BBC Radio 4 Extra

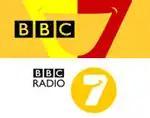
Former branding as BBC 7 (2002) and BBC Radio 7 (2008). Both featured a smiling face motif. The latter was created by design company Fallon.

The station was initially launched as BBC 7 on 15 December 2002 by comedian Paul Merton. The first programme was broadcast at 8p.m. and was simulcast with Radio 4. The station, referred to by the codename 'Network Z' while in development, was named without the word 'Radio' to reflect the station's presence on the internet and on digital television in addition to radio. The station broadcast mostly archived comedy and drama, in that the programme was either three or more years old or had been broadcast twice on their original station.